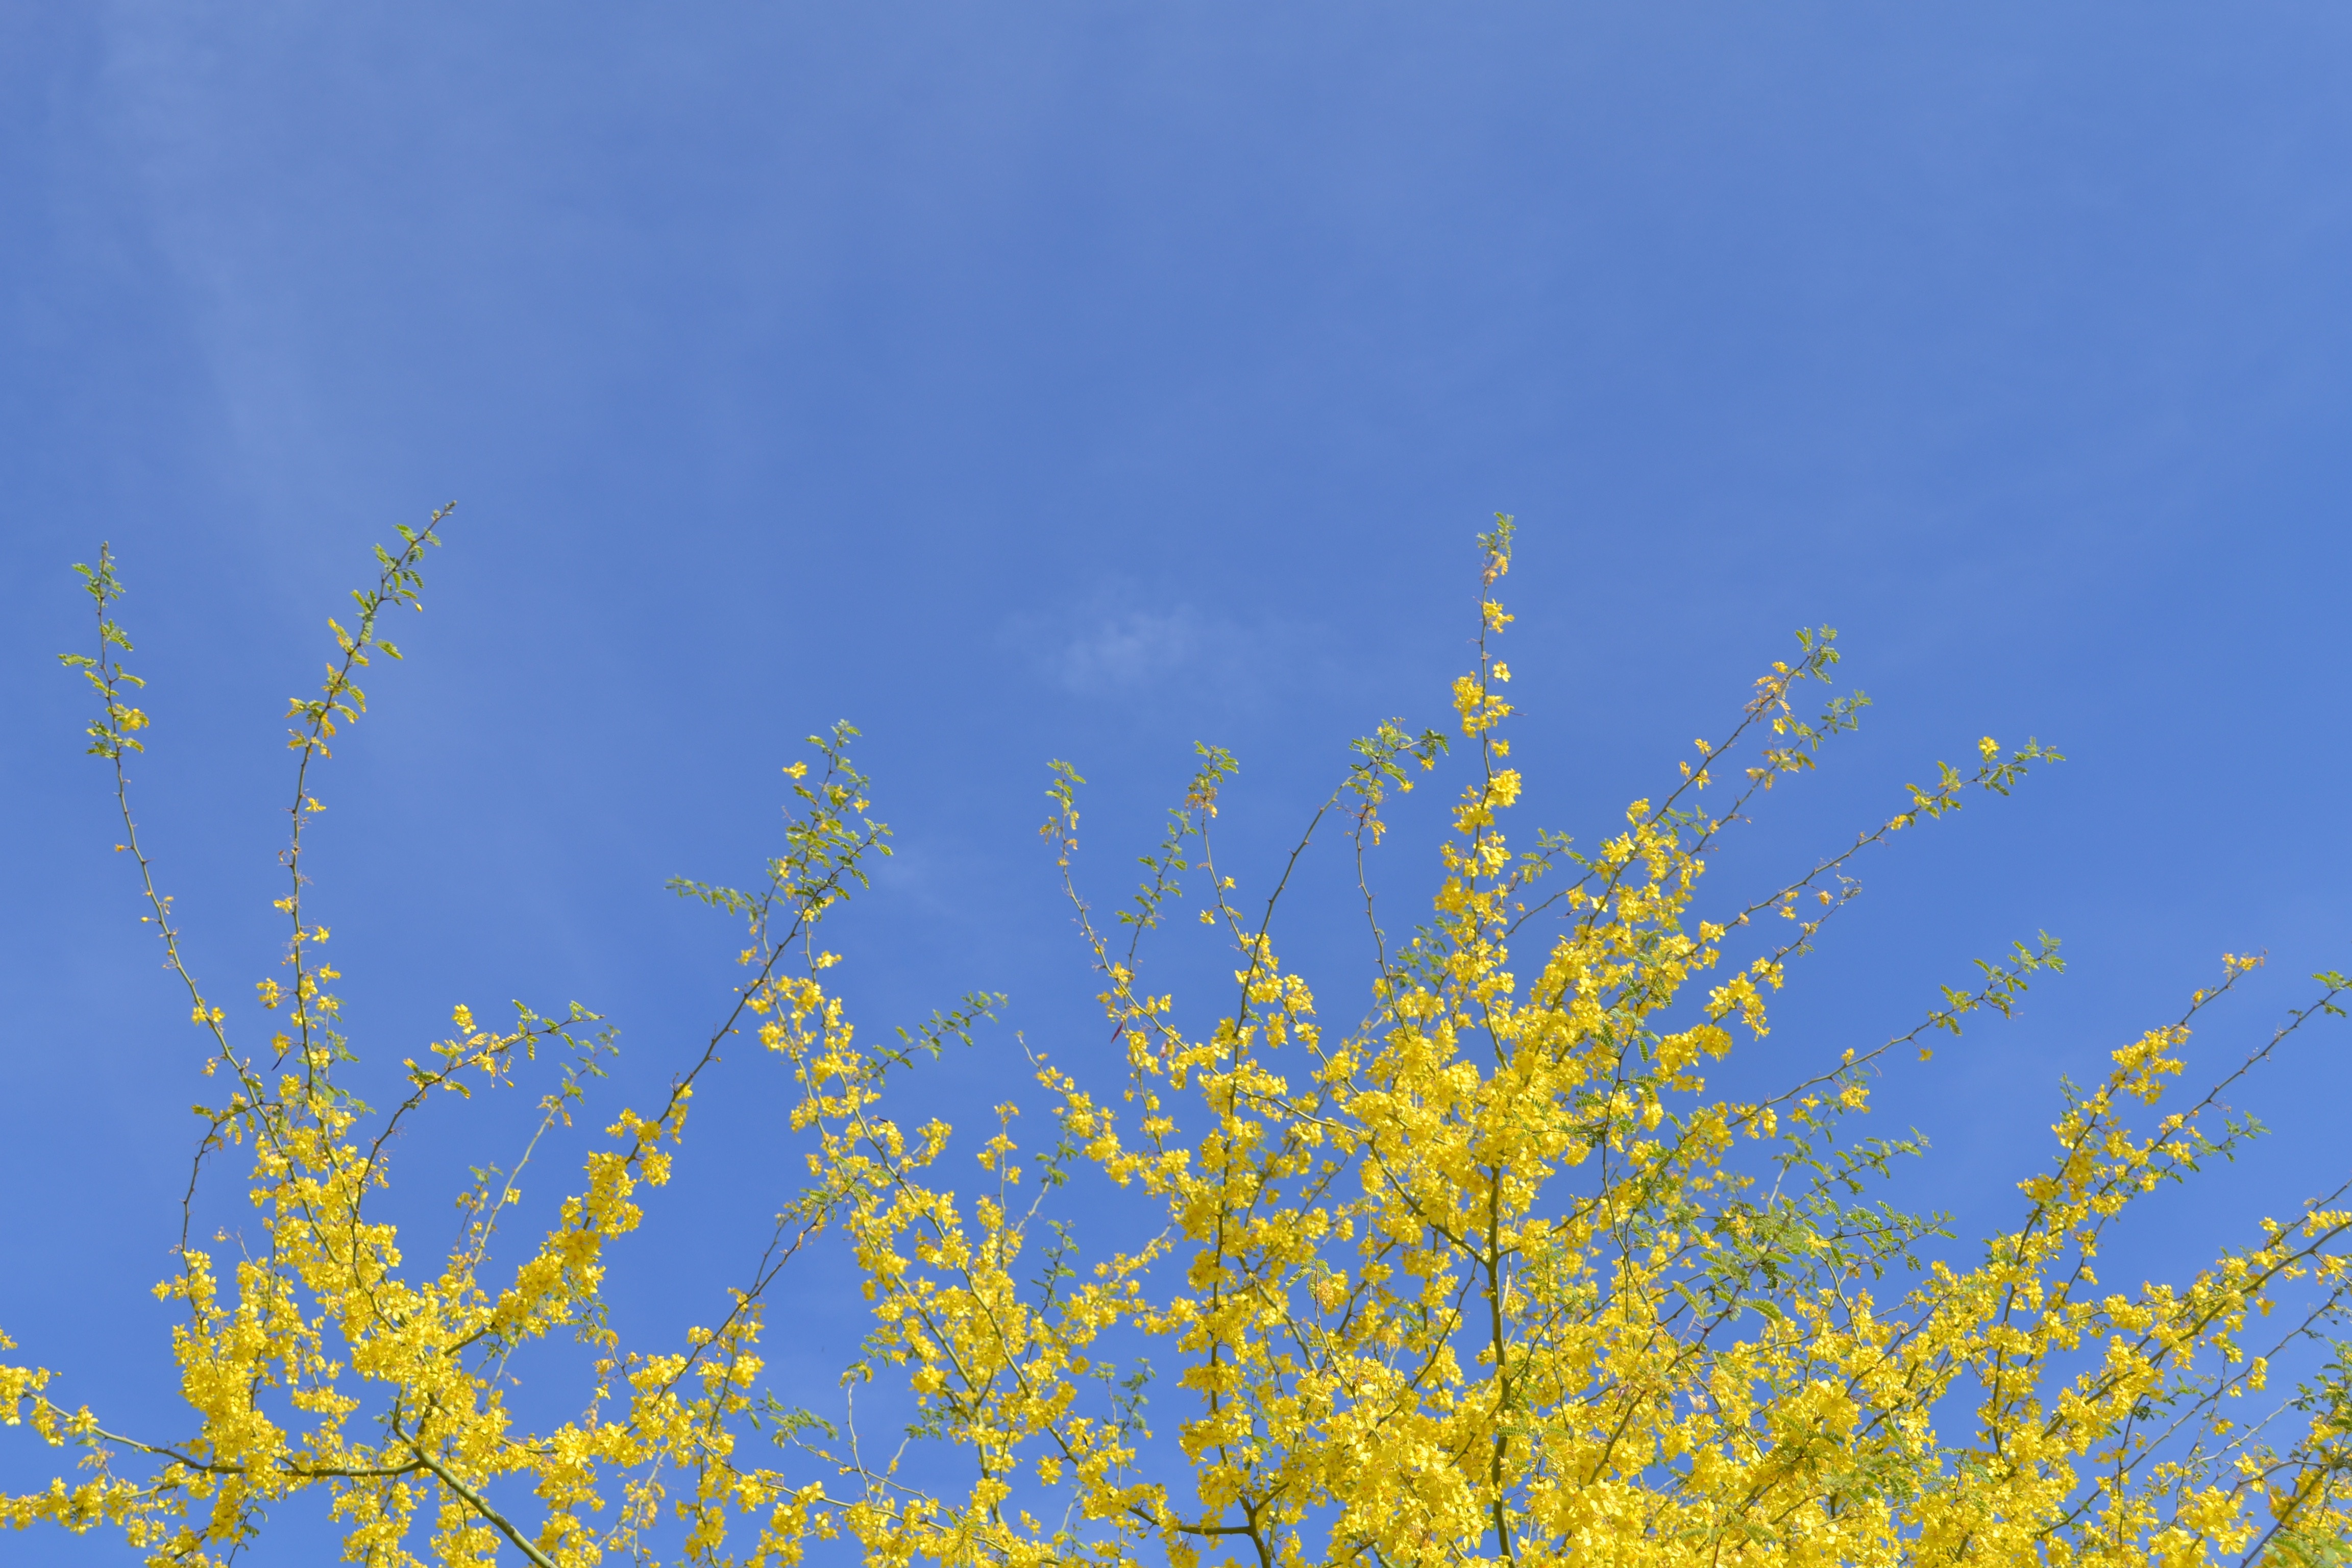
landscape, tree, nature, grass, outdoor, branch, blossom, plant, sky, sunshine, field, meadow, sunlight, leaf, flower, bloom, frost, summer, foliage, pollen, spring, produce, natural, park, blue, yellow, flora, season, rapeseed, wildflower, sunny, happy, shrub, ecosystem, brassica, flowering plant, grass family, land plant